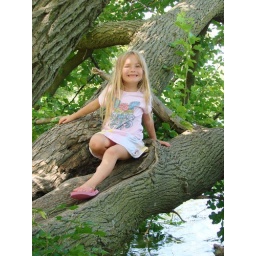
sitting in a tree hanging over the lake at camp